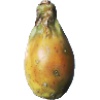
Label: Cactus fruit 1